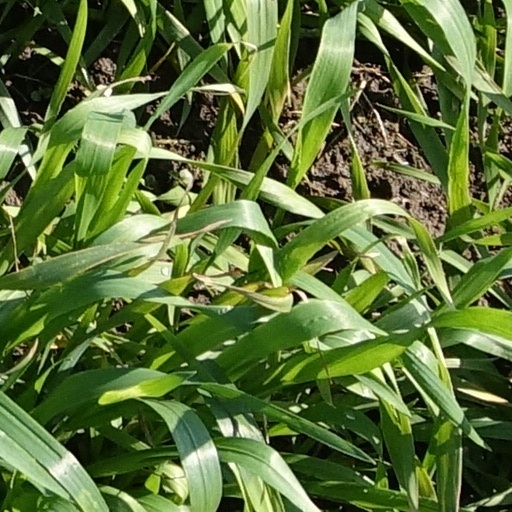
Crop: wheat